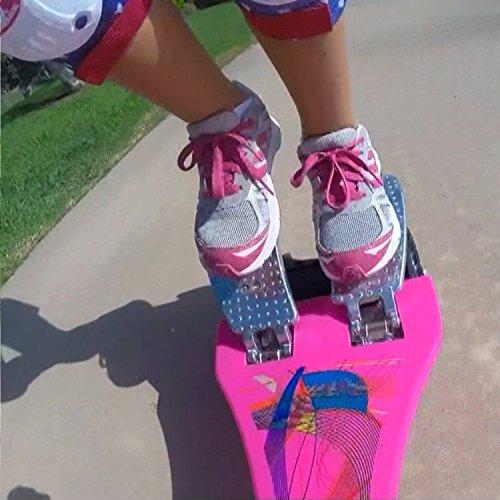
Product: Ped-Run Kids Pedaling Scooter - Exercise While Having Fun
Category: Sports & Outdoors | Outdoor Recreation | Skates, Skateboards & Scooters | Scooters & Equipment | Scooters | Kick Scooters
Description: Health: rider propels scooter at safe Variable speeds with up and down motion on pedals, similar to stair-climber up to maximum speed of 10 mph.
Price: $103.44
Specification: Product Dimensions:         29 x 11 x 40 inches ; 14.8 pounds    |Shipping Weight: 18 pounds (View shipping rates and policies)|Domestic Shipping: Item can be shipped within U.S.|International Shipping: This item can be shipped to select countries outside of the U.S.  Learn More|ASIN: B00D162DGO|Item model number: PRK-GN|    #588    in Kick Scooters